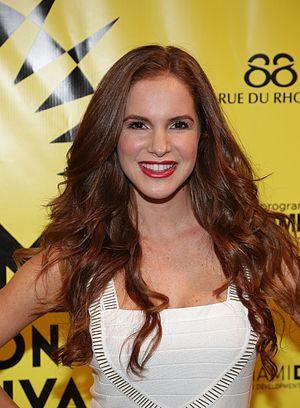
Maritza Bustamante est une actrice vénézuélienne. Elle est la sœur de l'animateur Nelson Bustamante. Elle a participé à des telenovelas vénézuéliennes avec la société de production Venevisión.